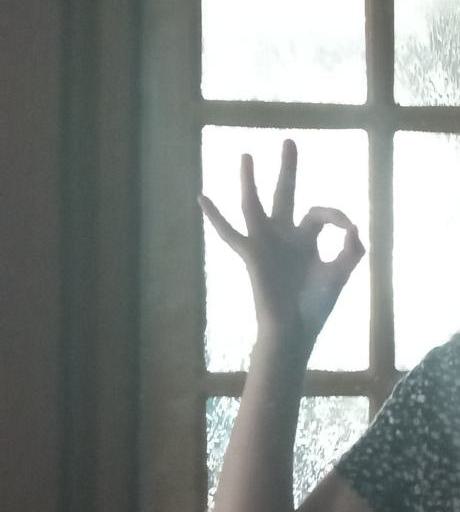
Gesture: ok